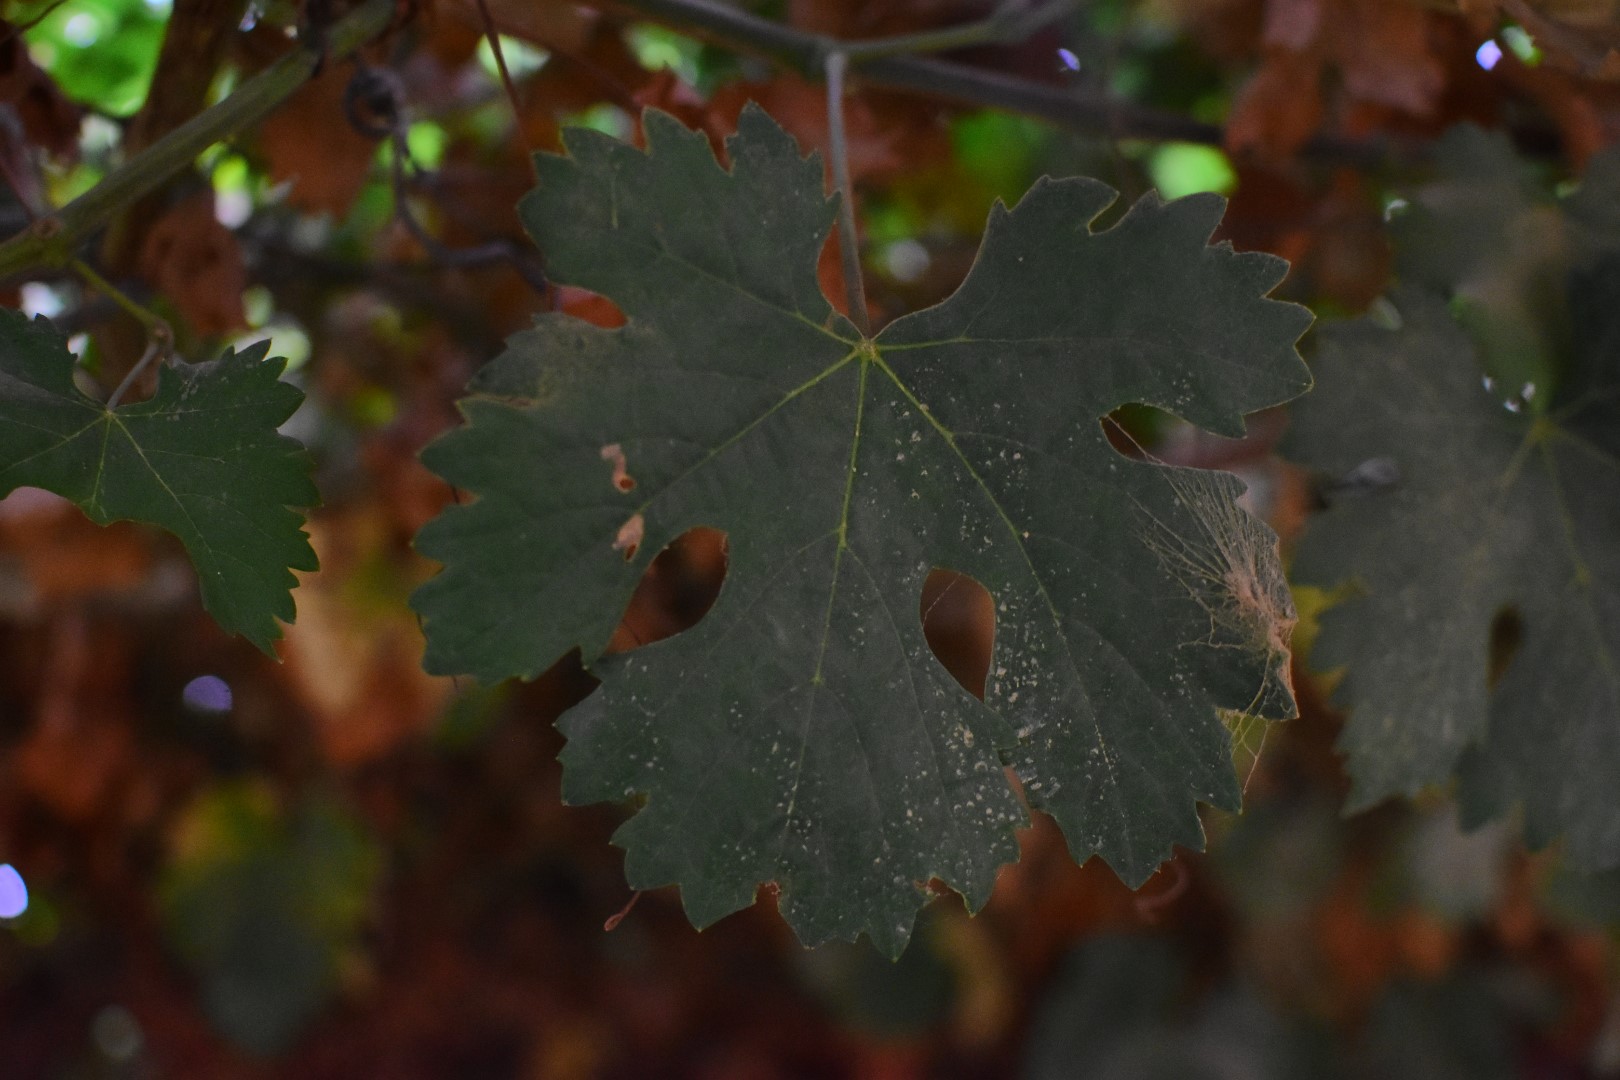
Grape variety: Aswud Balad